Chelsea Career & Technical Education High School

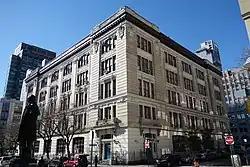
Looking southwest from Spring Street Park

Chelsea Career & Technical Education High School (formerly Chelsea Vocational High School, NYCDOE#M615) is a public Career and Technical Education (CTE) high school located at 131 Avenue of the Americas, New York, New York, United States. It is a part of district 2 in the New York City Department of Education.